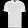
Label: T - shirt / top